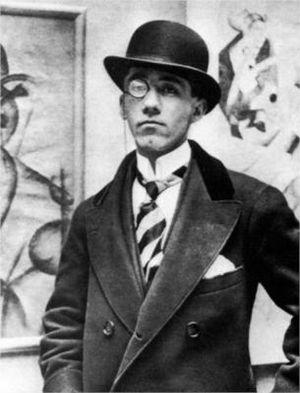
Pierre Albert-Birot, est un poète, sculpteur, peintre, typographe et homme de théâtre français. Avant-gardiste invétéré pendant la Première Guerre mondiale, à travers la revue Sic dont il est le fondateur et directeur, il s’est fait le défenseur du futurisme et du cubisme. Les dadaïstes le considéreront comme l’un des leurs, sans que lui-même y souscrive jamais. Il se déclare fondateur de l’école « nunique », école dont il est le seul maître, sans disciples. Se tenant après la guerre à l’écart des surréalistes auxquels il a pourtant, avec Guillaume Apollinaire, donné leur nom, il a construit une œuvre solipsiste et touche à tout, imprimant ses livres chez lui, cultivant la joie enfantine de la création artistique, ainsi qu’il l’écrit lui-même : Je trouve ma joie dans la création poétique et je trouve ma joie dans les créations de mes mains. […] Tout cela, c’est du jeu, j’aime jouer, j’entretiens le gosse.